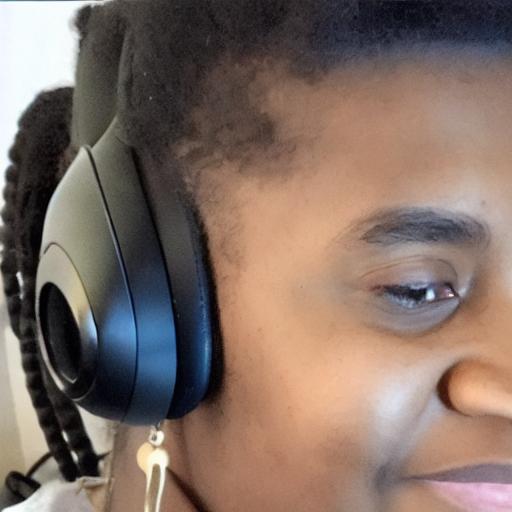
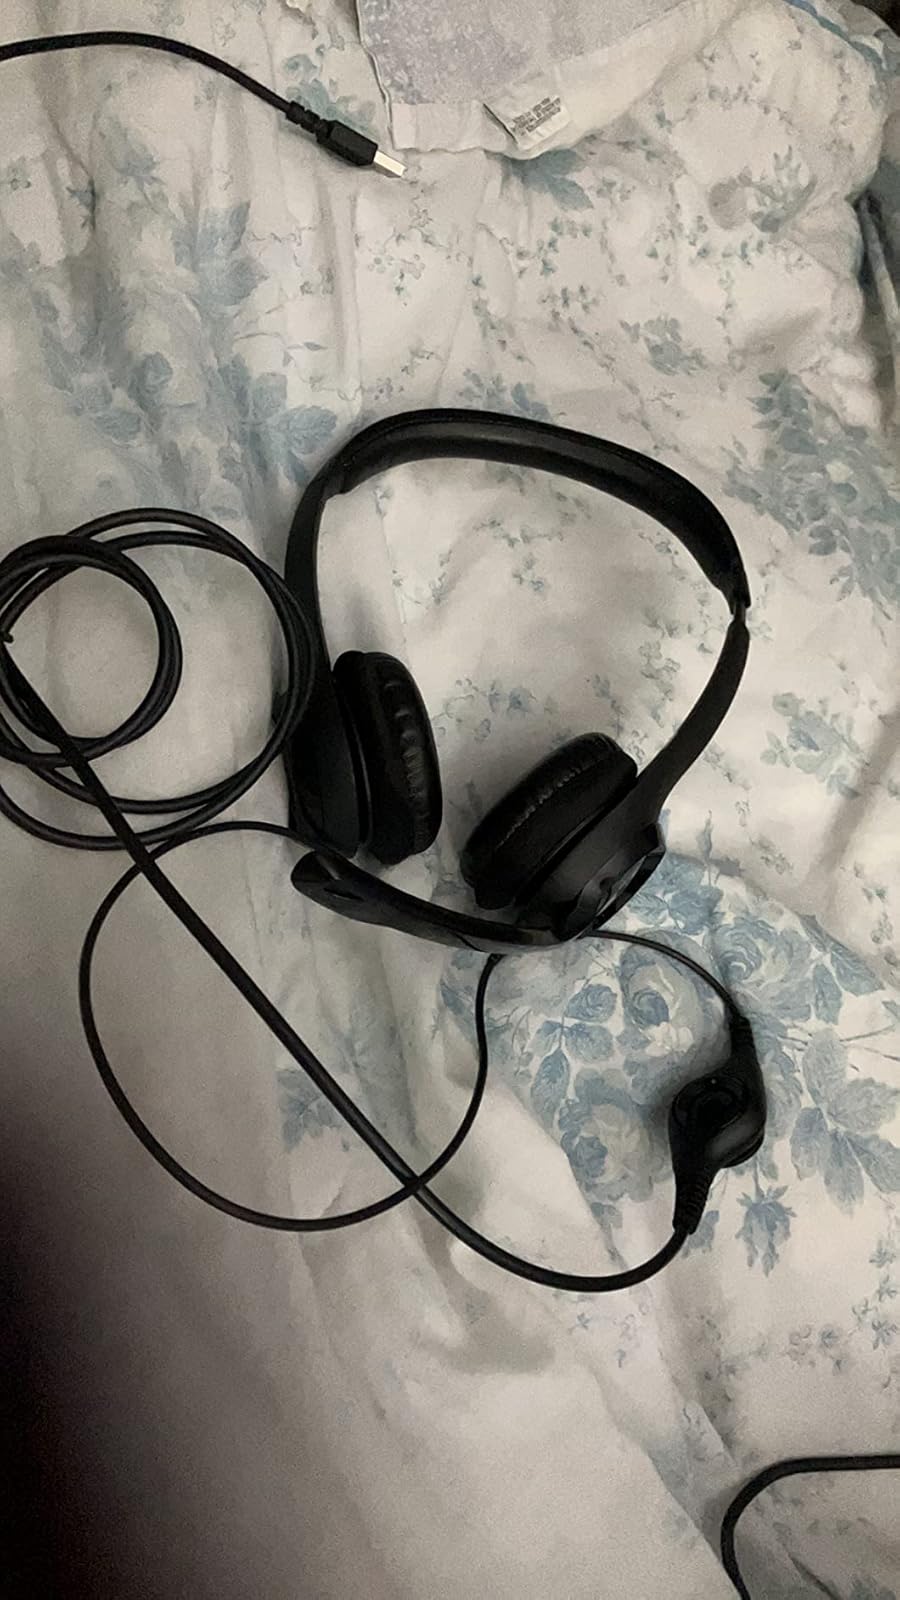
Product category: headphones
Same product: no